Sky position (RA, Dec in degrees): 188.932, -0.2238
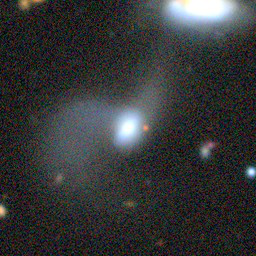
Galaxy morphology: Disturbed Galaxies